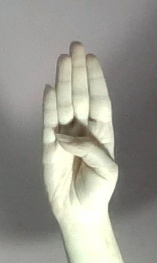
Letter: kaaf